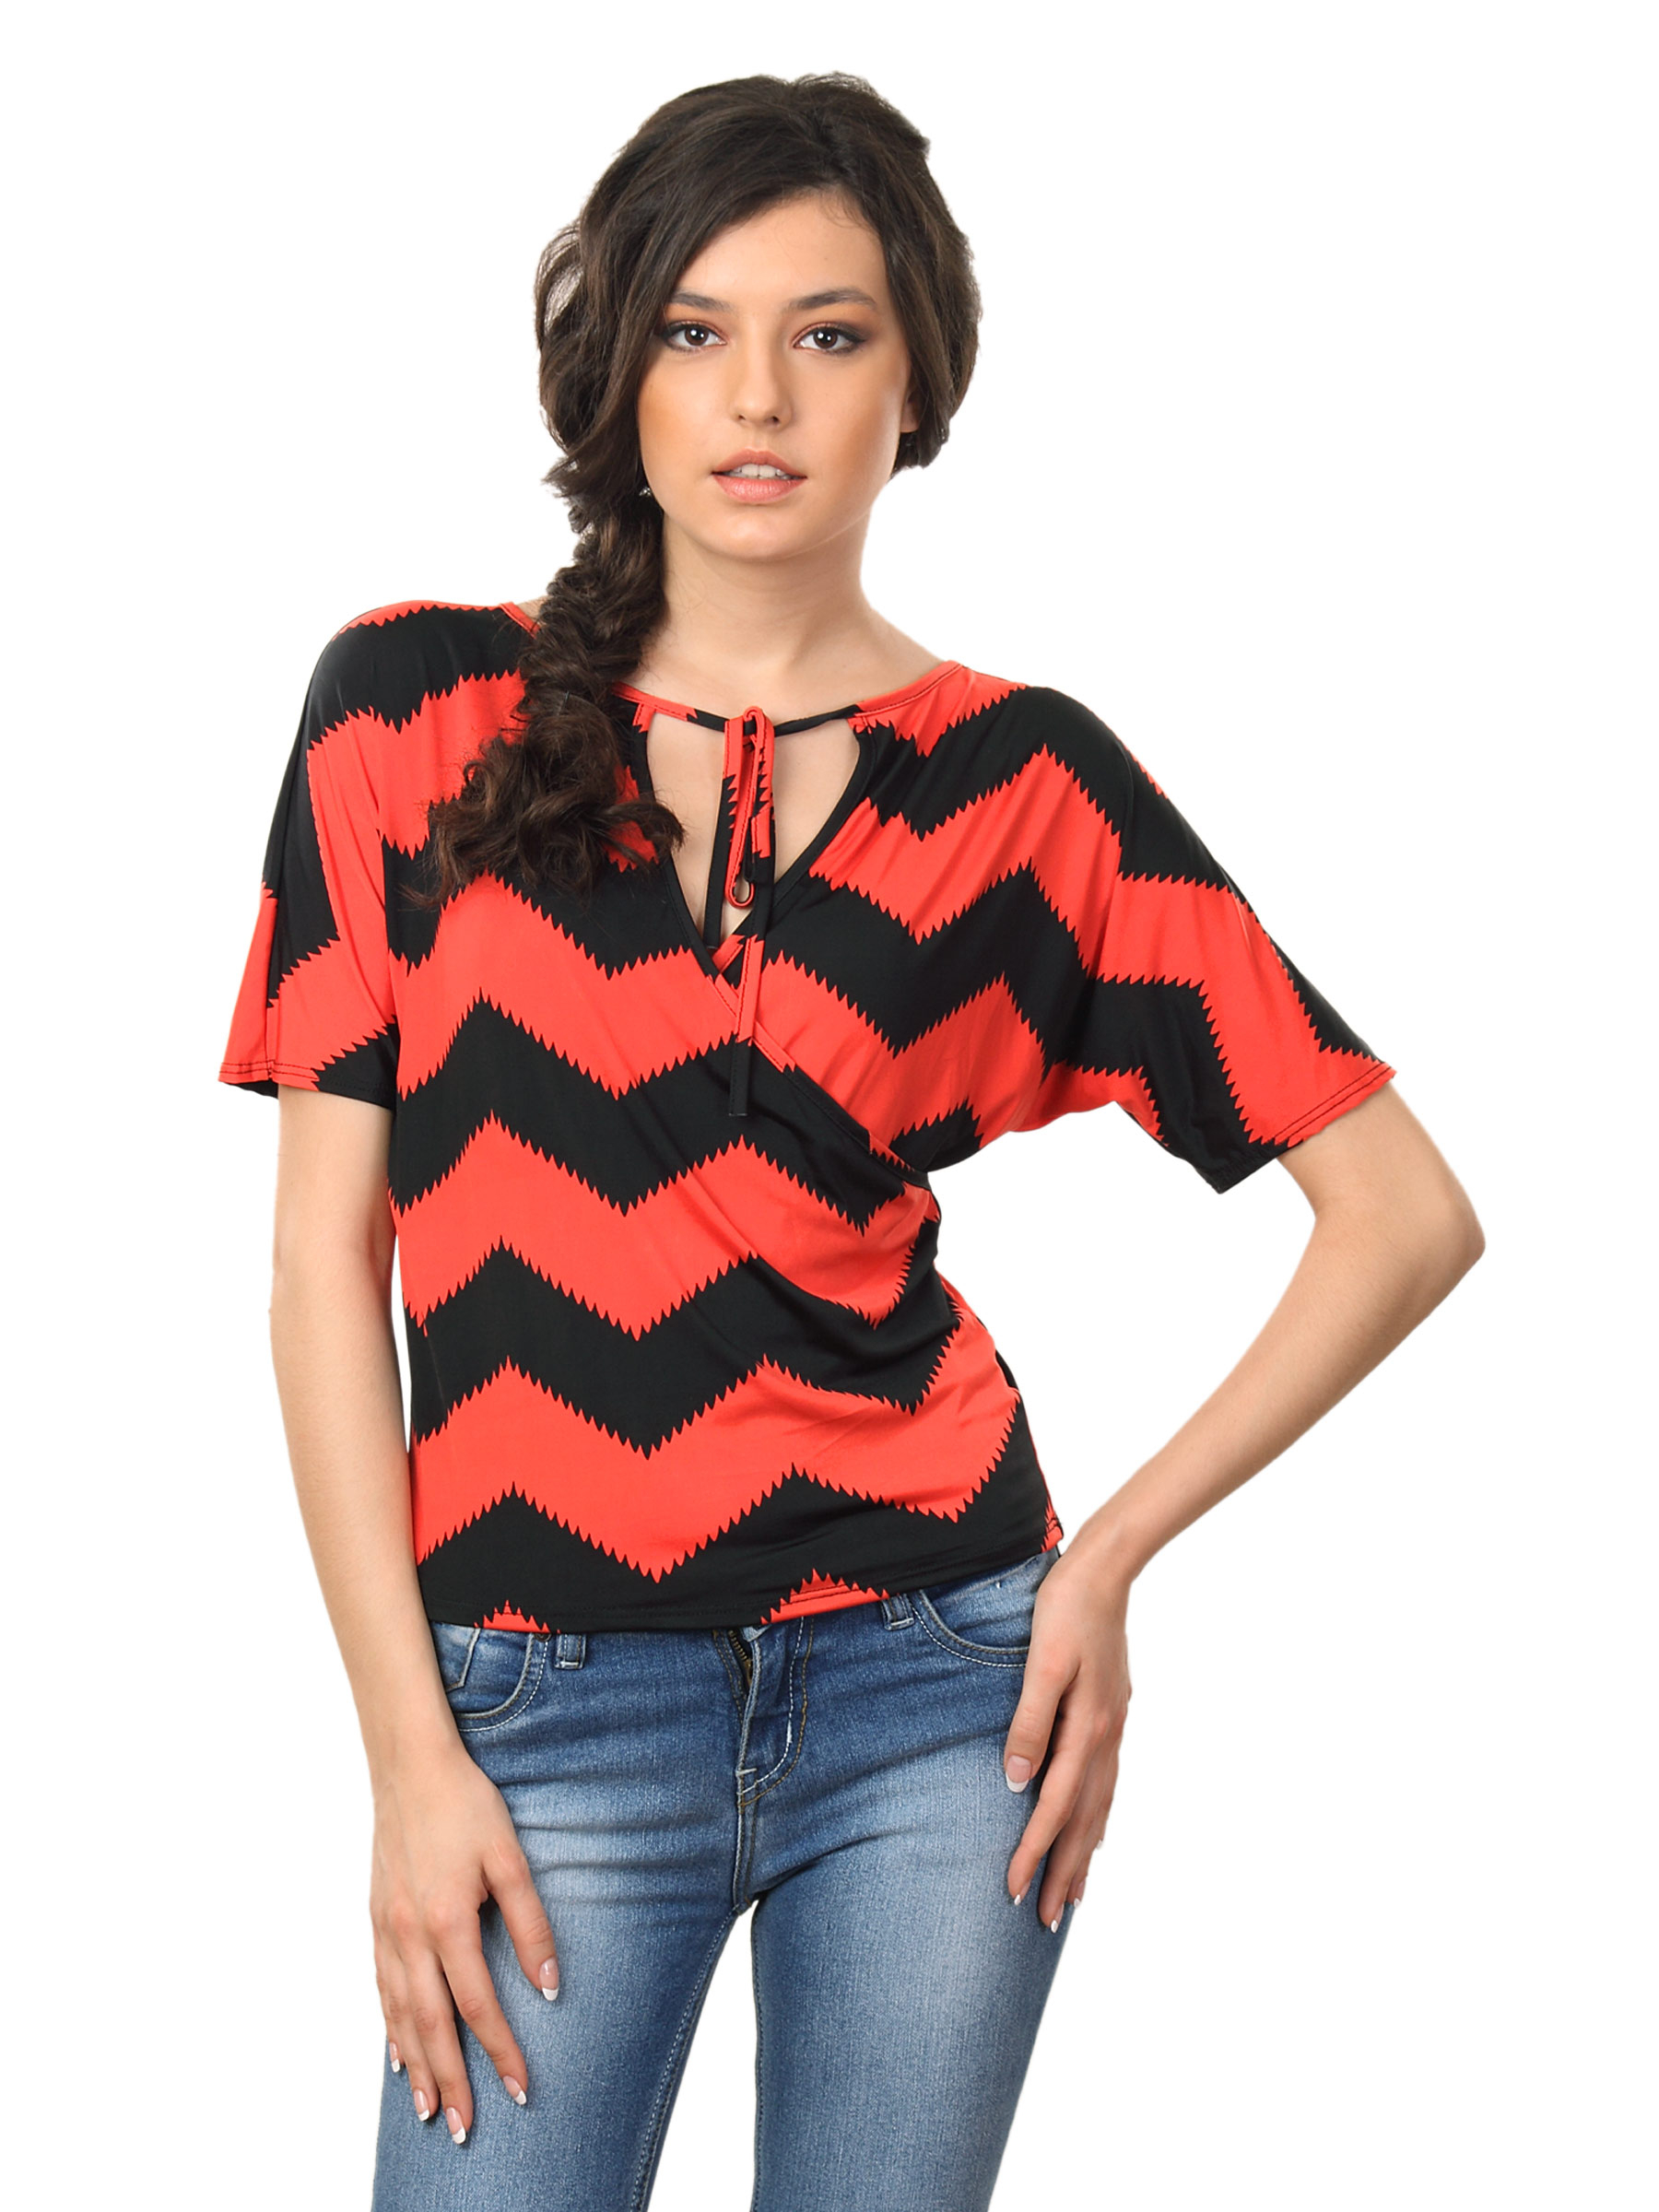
Tonga Women Red & Black Top
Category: Apparel / Topwear / Tops
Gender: Women
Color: Red
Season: Summer 2012
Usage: Casual